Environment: real
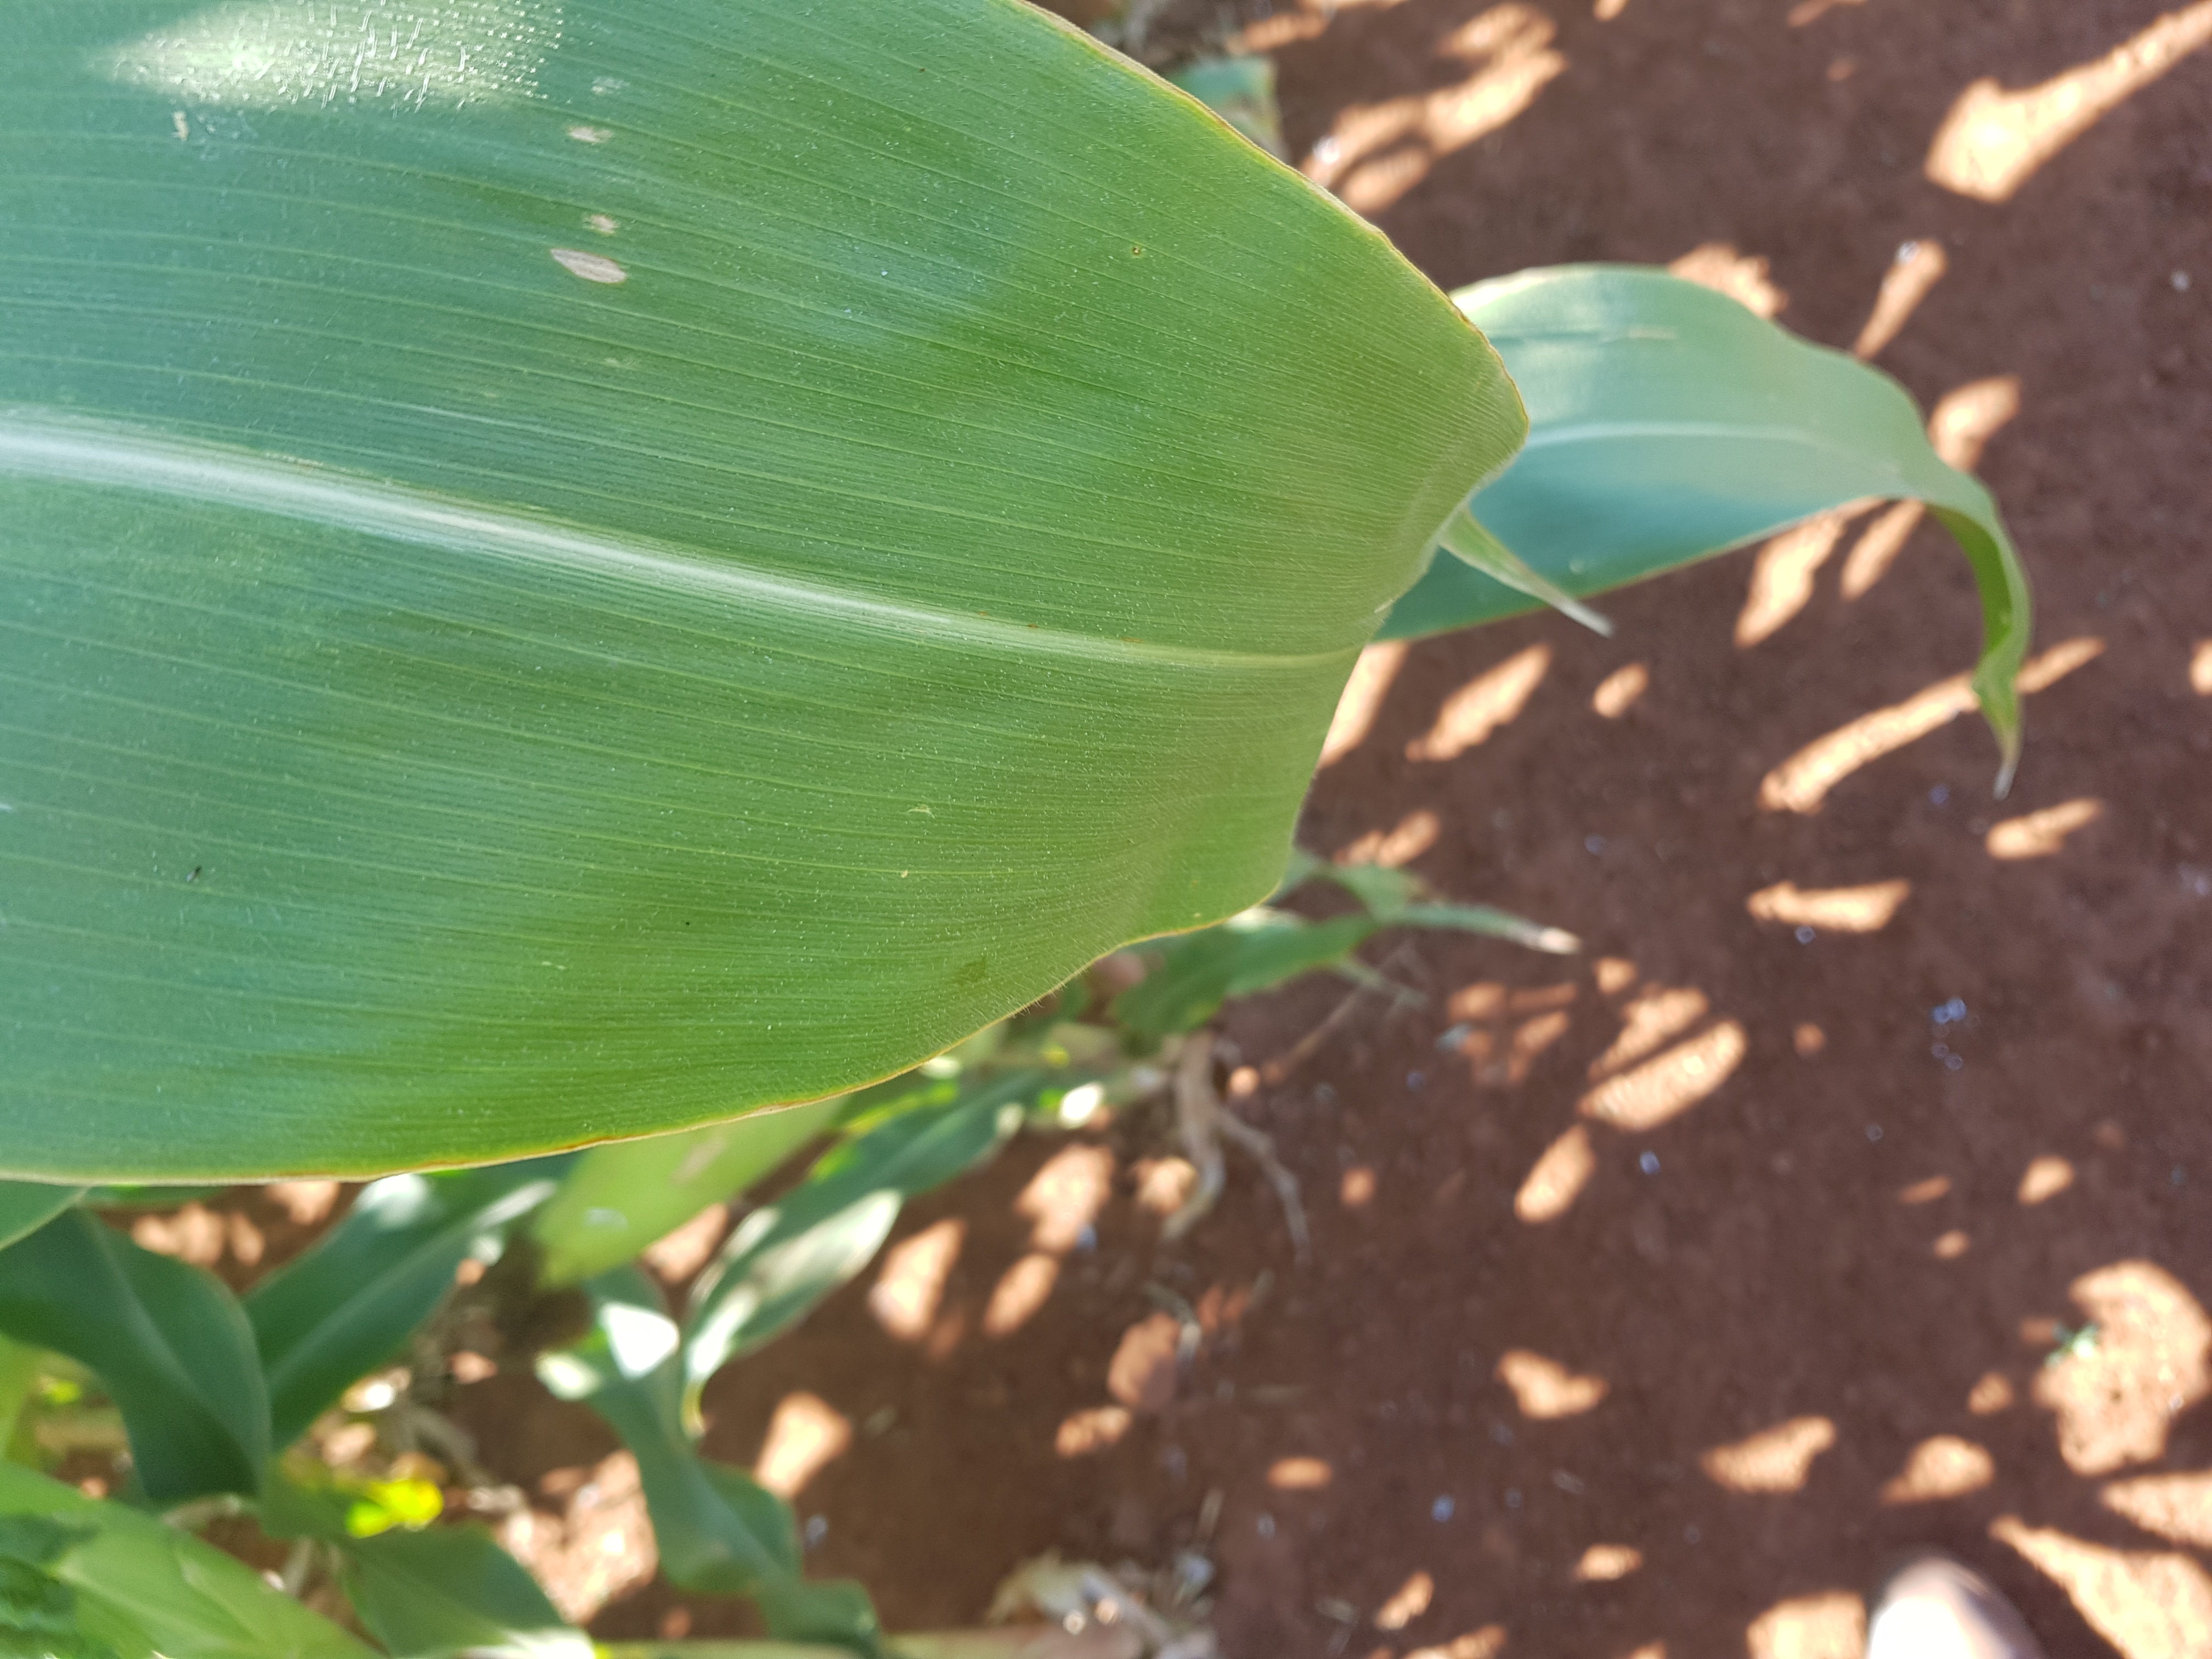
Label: gray_leaf_spot